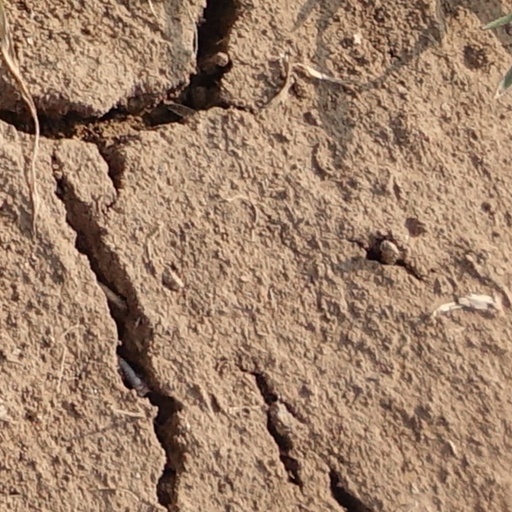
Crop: wheat